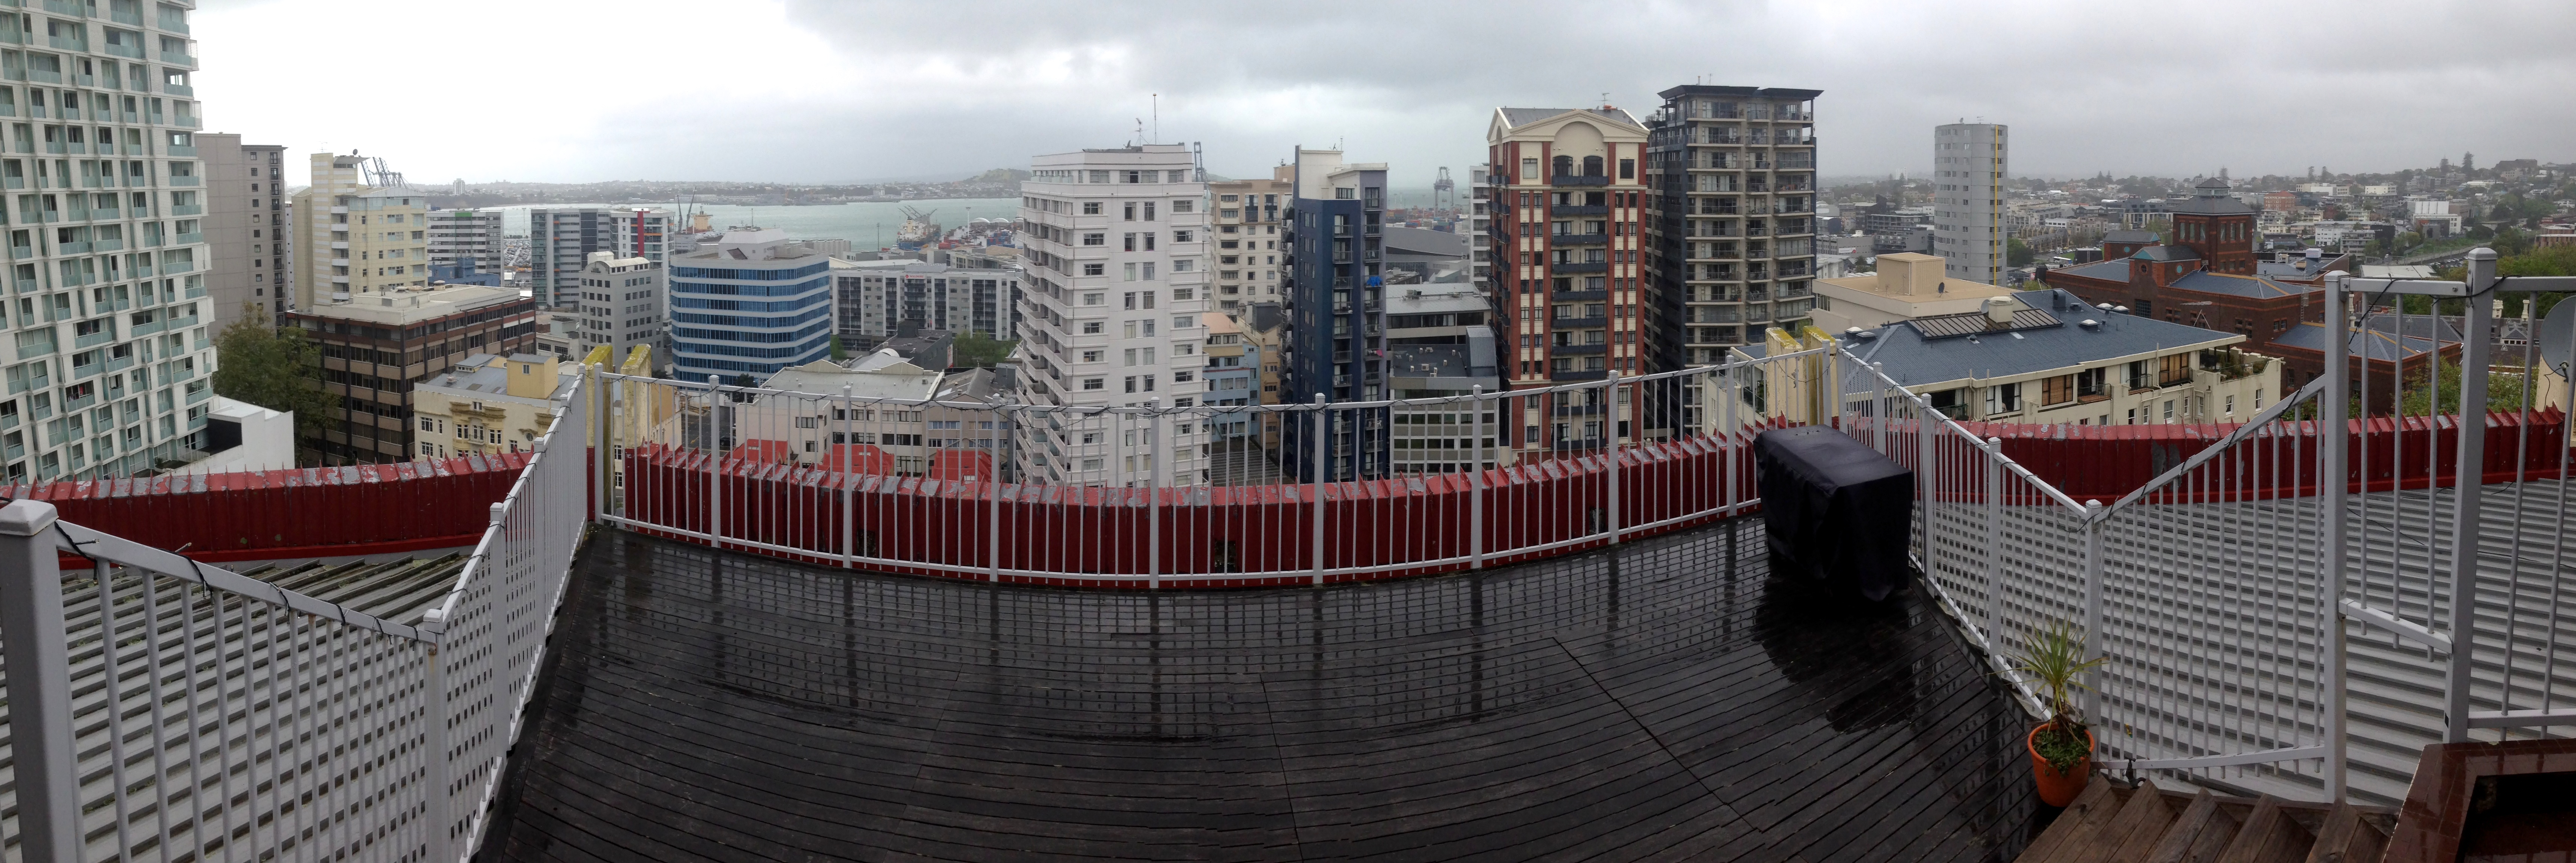
skyscraper, panorama, waterway, tower block